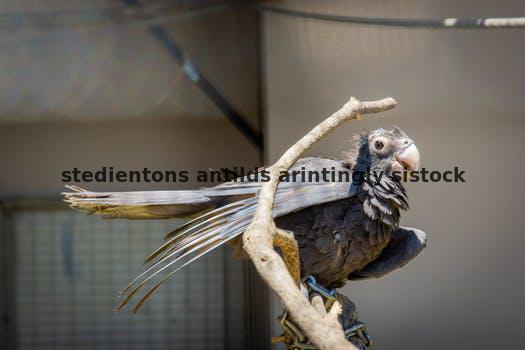
Label: Watermark